Scarlett Alice Johnson

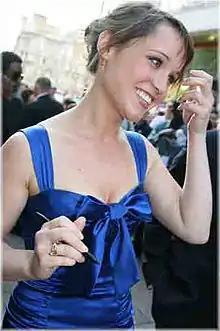
Johnson in 2008

Scarlett Alice Johnson (born 7 April 1985) is an English actress, producer and drama teacher. She is known for her roles as Vicki Fowler in the BBC soap opera "EastEnders" and Laura Derbyshire in the BBC Three sitcom "Pramface".